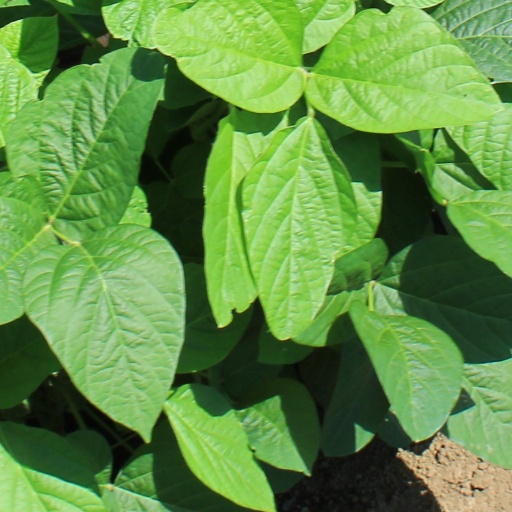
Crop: soybean